Limésy

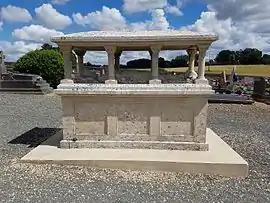
The tomb of Pierre Nicolas Deneuve

Limésy is a commune in the Seine-Maritime department in the Normandy region in northern France.